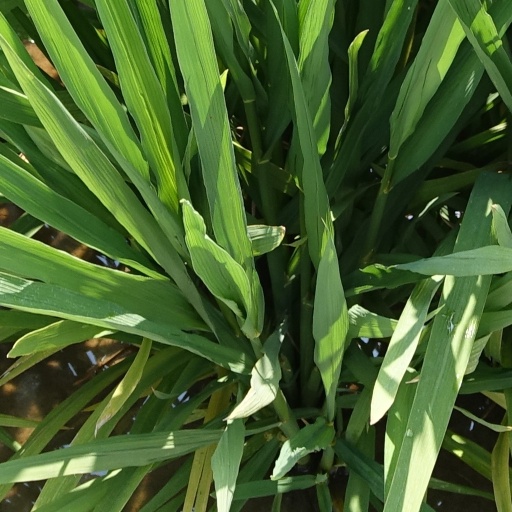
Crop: rice